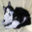
Label: cat